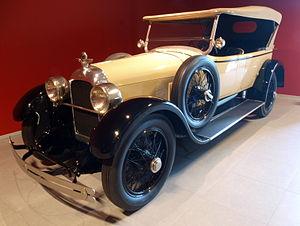
La Duesenberg Model A est une voiture de luxe des années 1920 du constructeur américain Duesenberg.